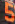
Number: 5